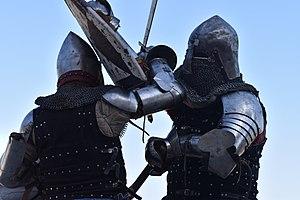
Academia Christiana - Université d'été 2019
Le béhourd est un sport de combat impliquant l'utilisation d'armes et d'armures issues du Moyen Âge.